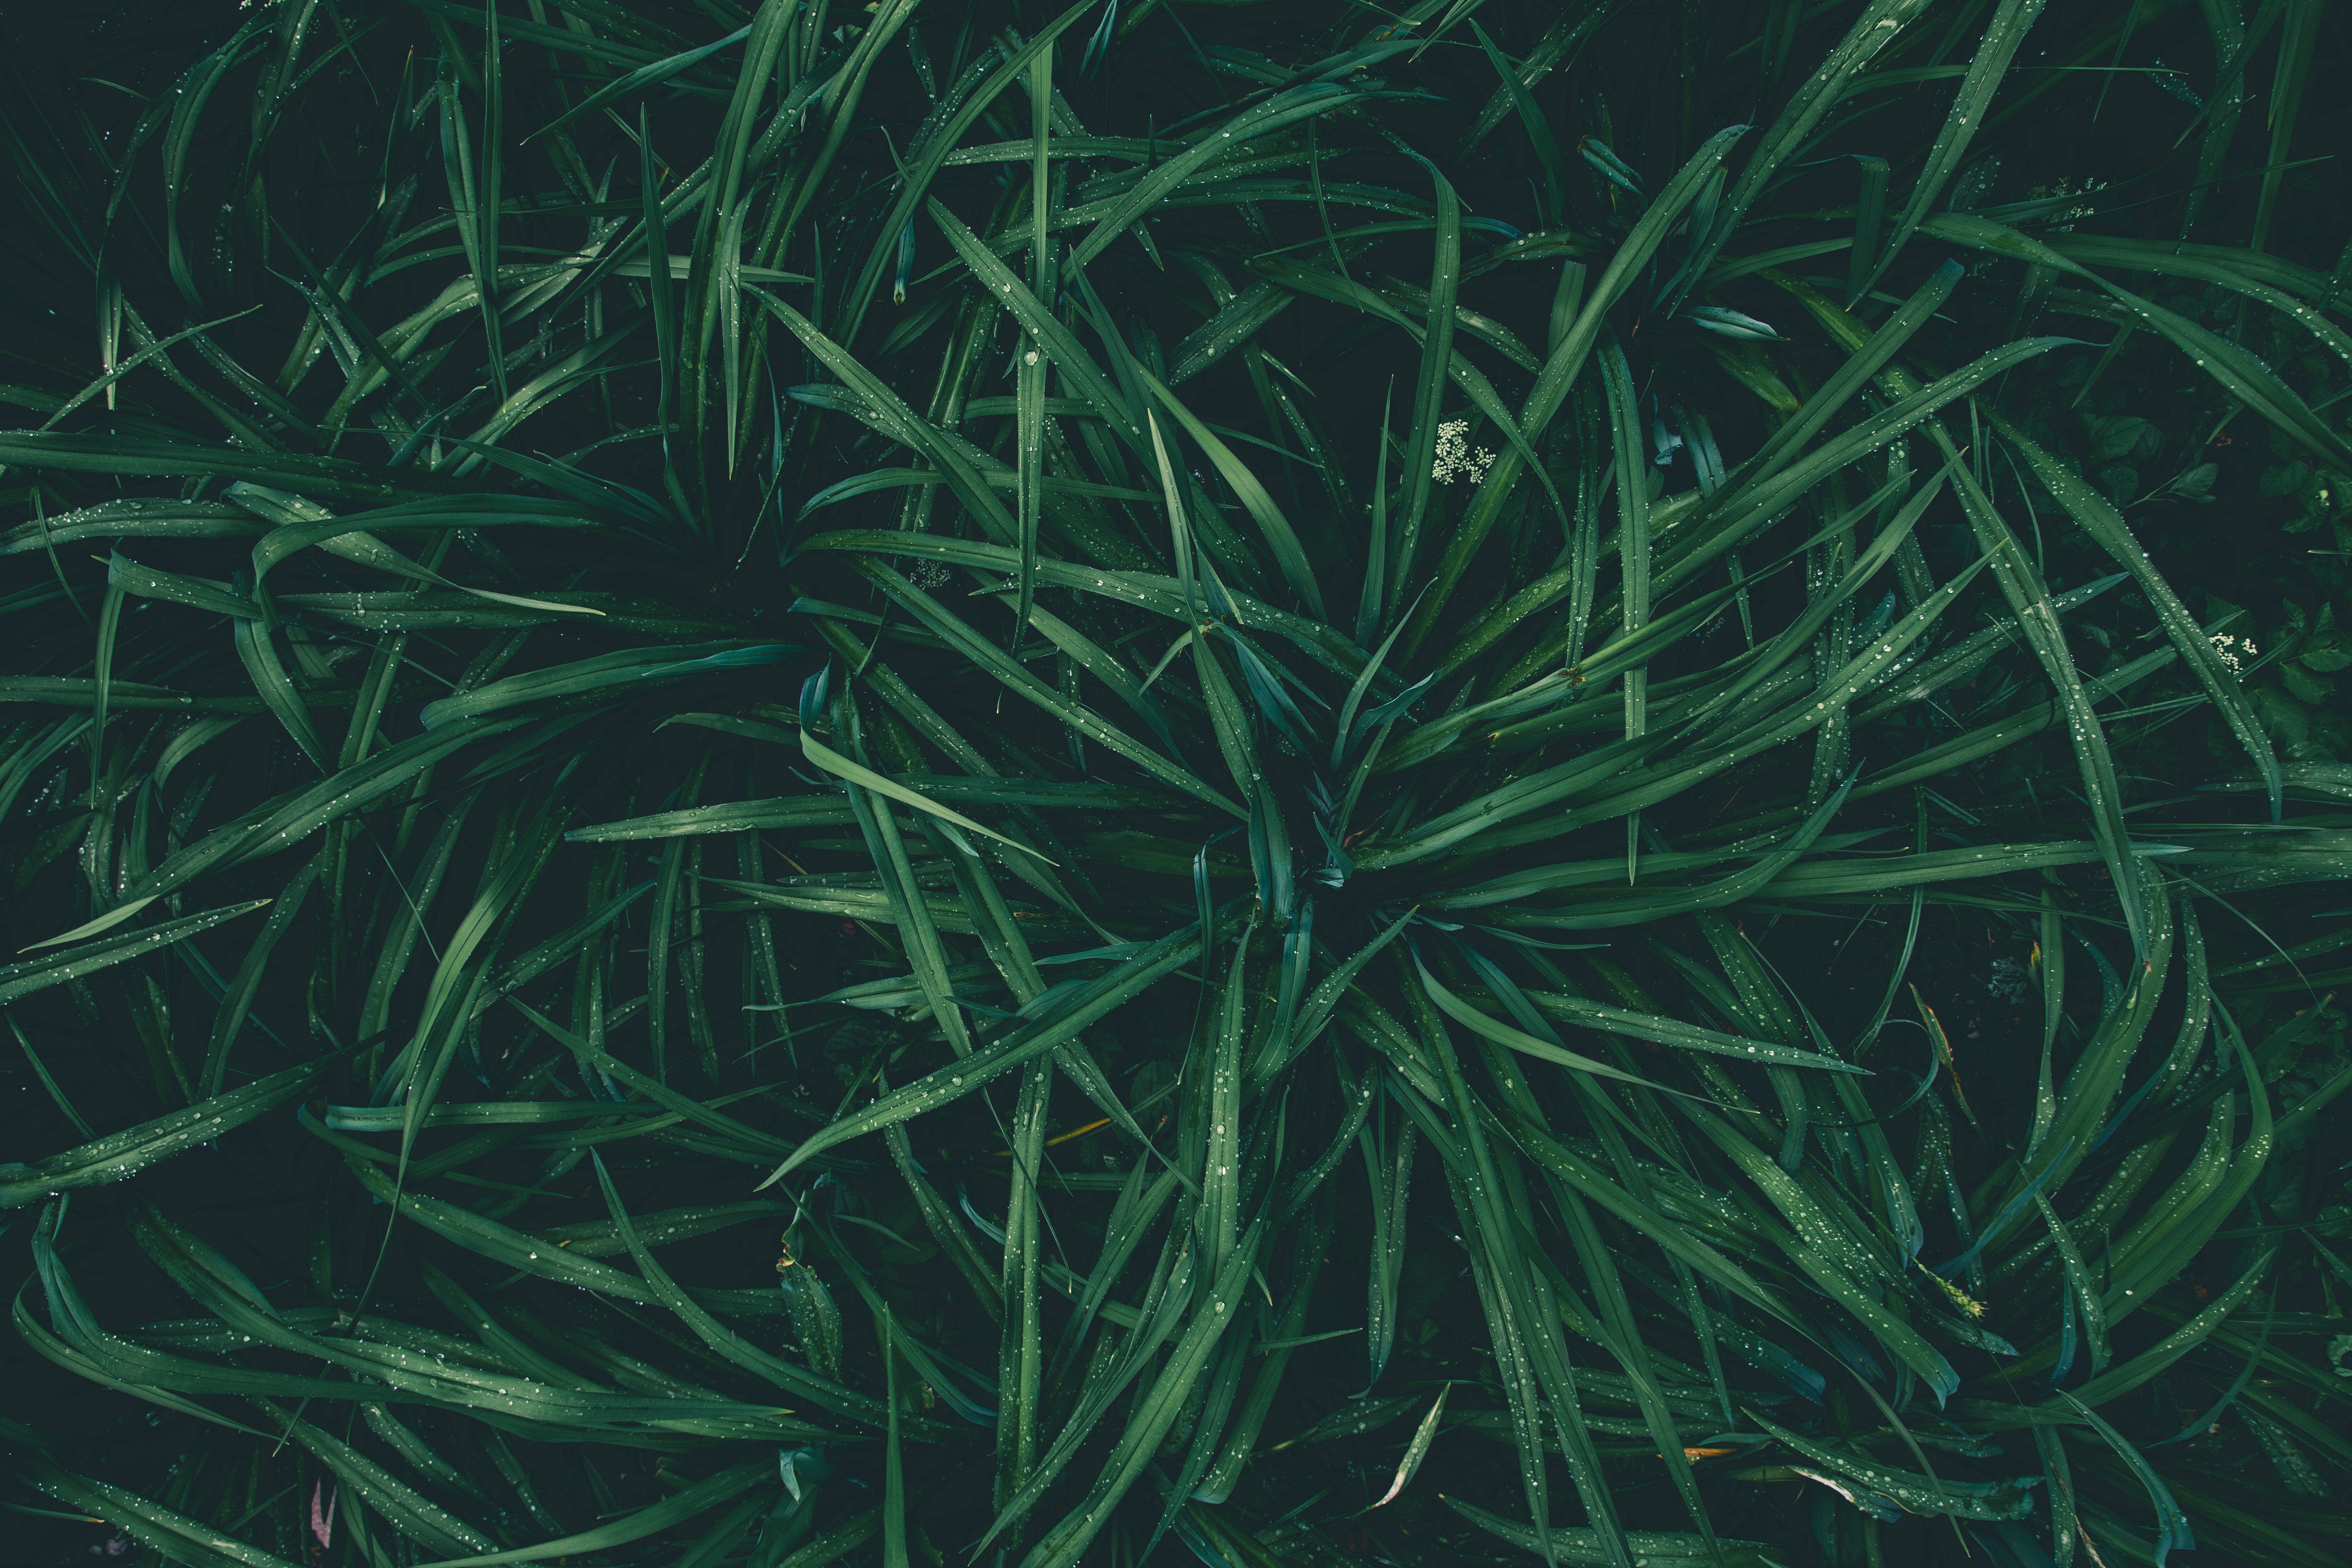
green, grass, plant, grass family, terrestrial plant